Sailing at the 2012 Summer Olympics – Star

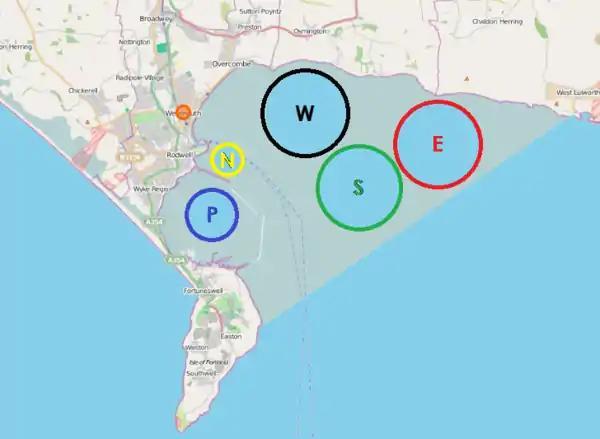
Course areas

For the Star course areas Nothe, West, and South were used. The location "(50° 36.18’ N 02° 25.98’ W)" points to the center of the Nothe course area, the location "(50° 37.18’ N 02° 23.55’ W)" points to the center of the West course area and the location "(50° 35.71’ N 02° 22.08’ W)" points to the center of the South course area. The target time for the course was 60 – 75 minutes for the races and 30 minutes for the medal race. The race management could choose from many course configurations.